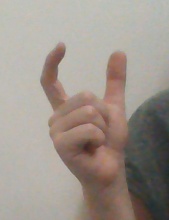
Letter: nun